Swimming at the 2015 World Aquatics Championships – Men's 100 metre freestyle

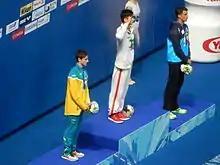
Victory Ceremony

The men's 100 metre freestyle competition of the swimming events at the 2015 World Aquatics Championships was held on 5 August with the heats and the semifinals and 6 August with the final.